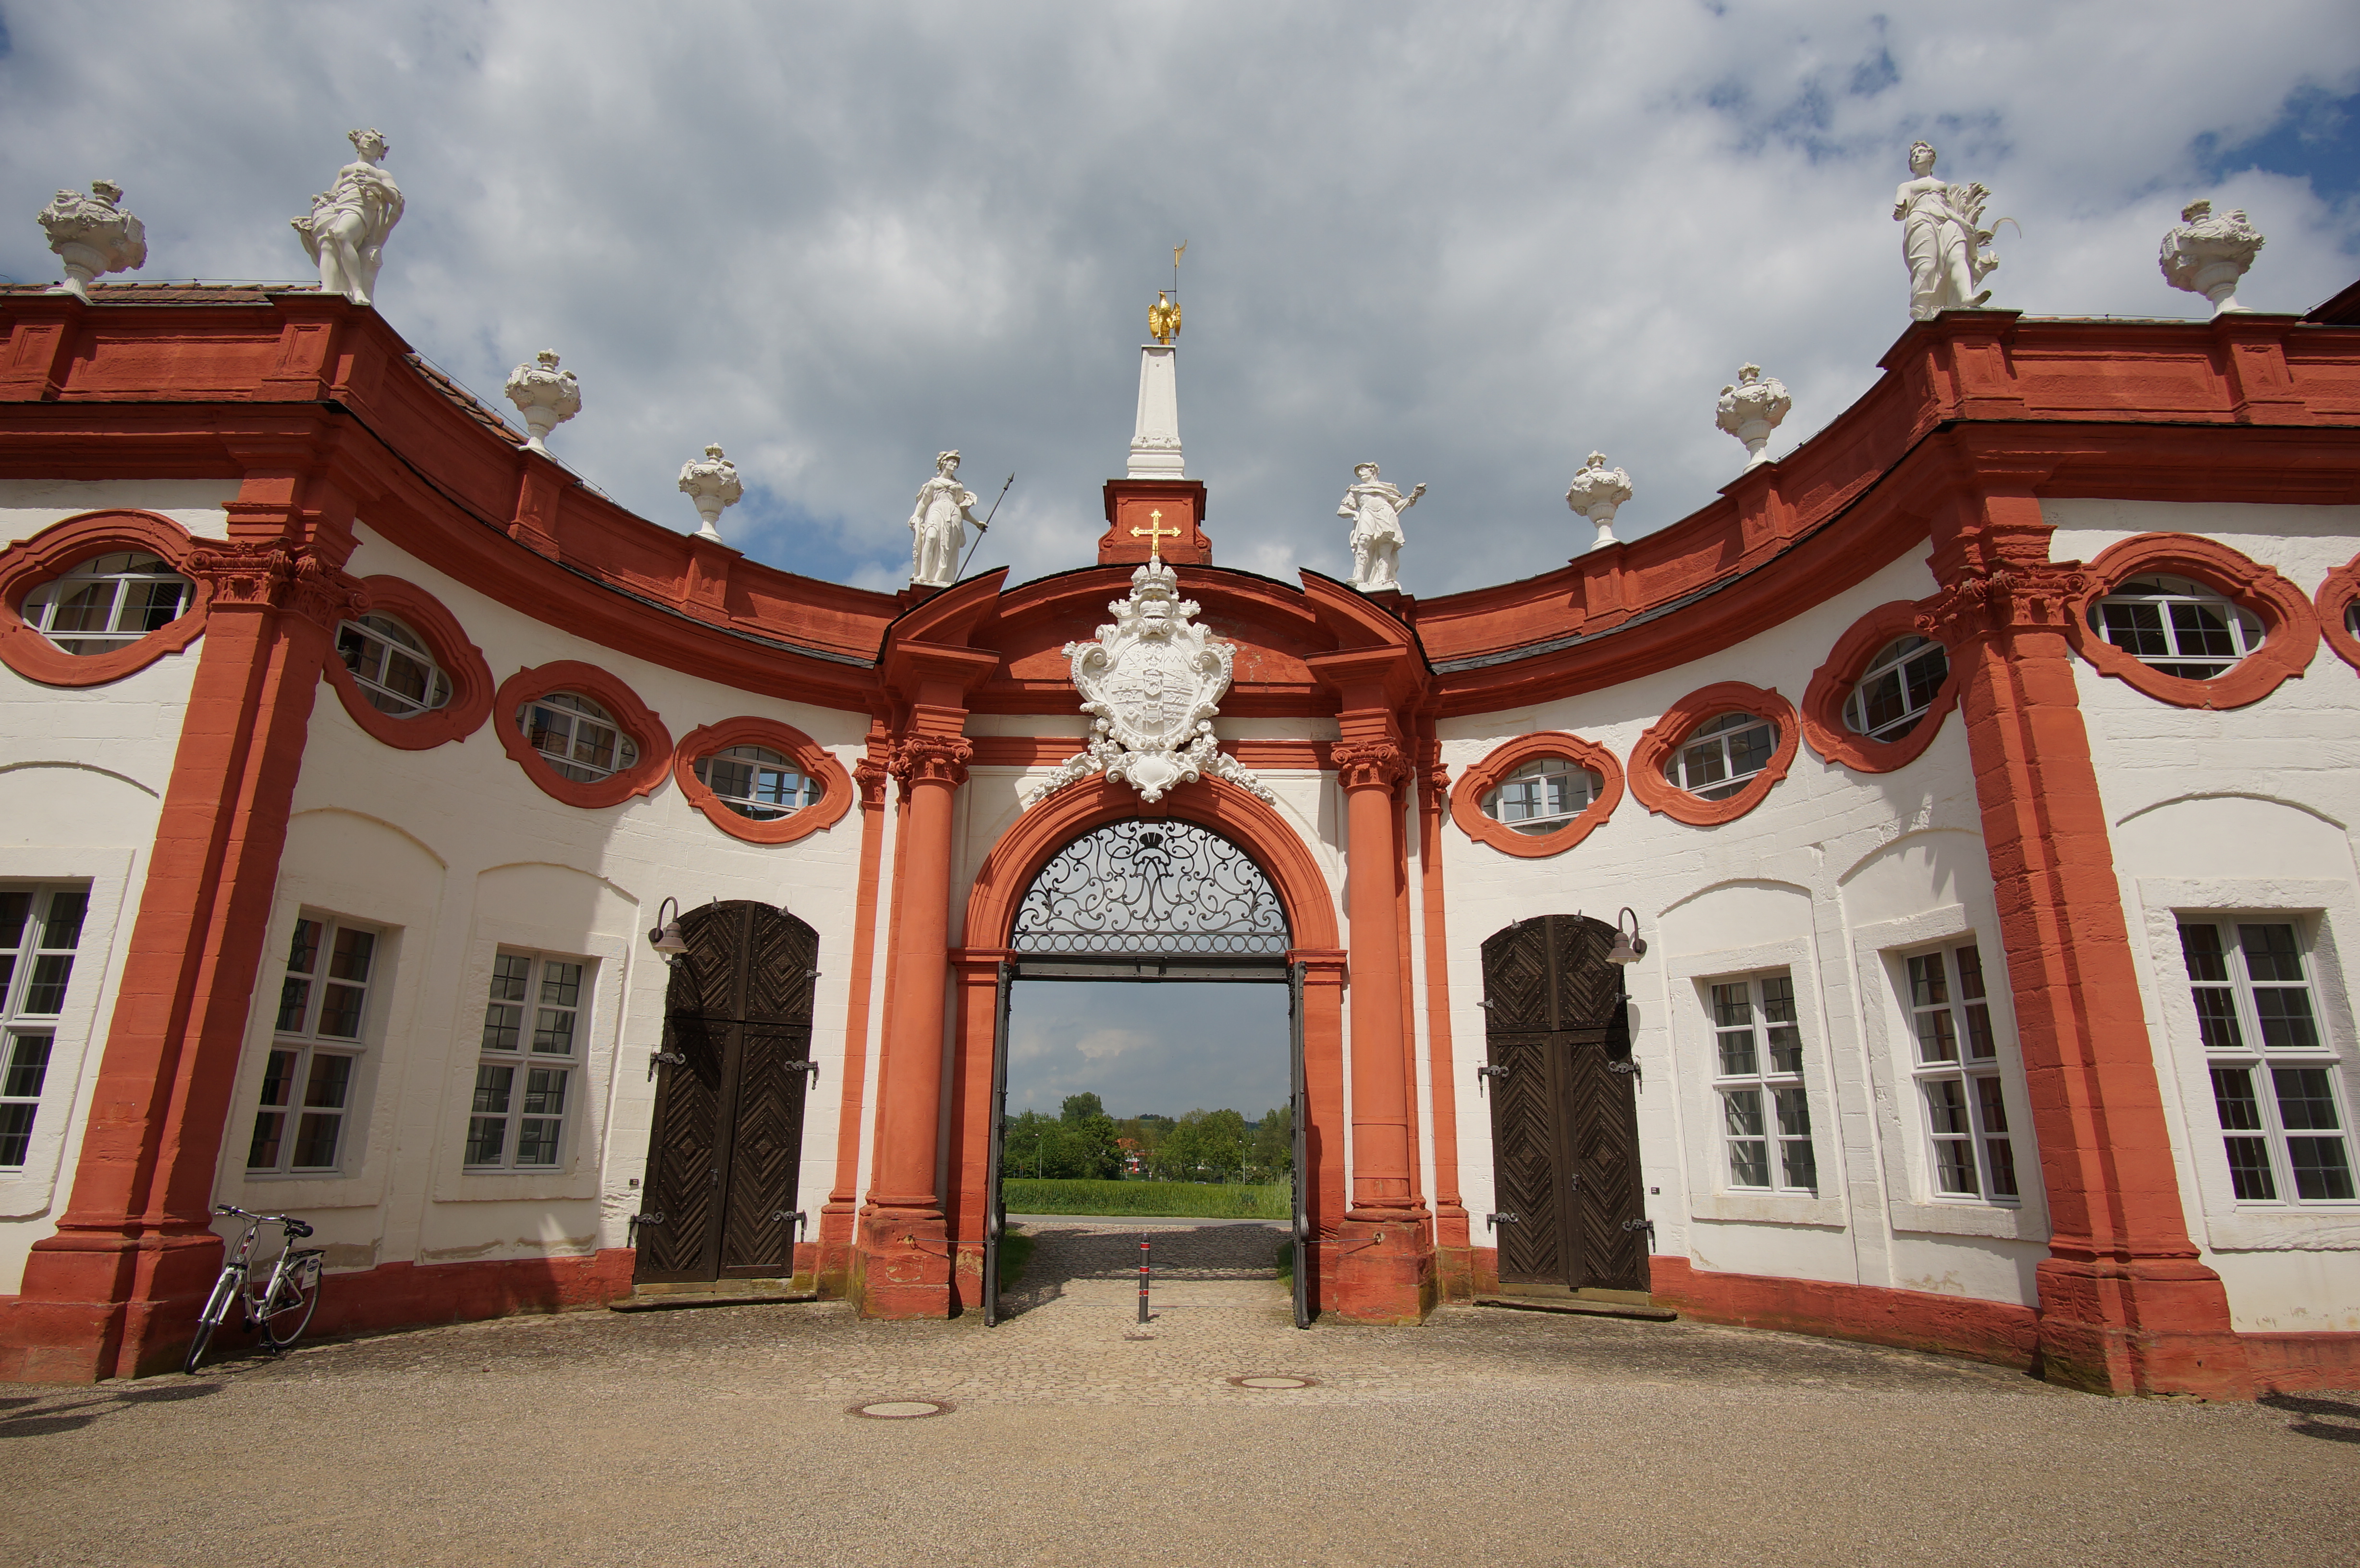
architecture, building, palace, facade, place of worship, 2016, monastery, shrine, germany, deutschland, synagogue, walimex, 12mm, samyang, sony, bayern, estate, nex, nex6, lenstagged, steffenzahn, samyang12mm, walimex12mm, memmelsdorf, ancient history